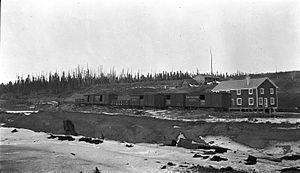
Le chemin de fer du Grand Trunk Pacific était un chemin de fer transcontinental canadien historique reliant le Manitoba à la côte Pacifique. Il partait de Winnipeg et se rendait à Prince Rupert, en Colombie-Britannique. À l'est de Winnipeg, la ligne nationale du chemin de fer transcontinental, traversant le nord de l'Ontario et le Québec, traverse le fleuve Saint-Laurent à Québec et se terminait à Moncton, au Nouveau-Brunswick. Le chemin de fer du Grand Tronc gérait et exploitait toute la ligne.